Alexanderplatz

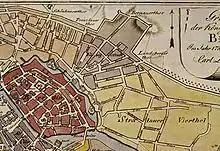
City map showing the (1789). The is shown in red, the royal suburbs northeast brown.

The George Gate became the most important of Berlin's city gates during the 16th century, being the main entry point for goods arriving along the roads to the north and north-east of the city, for example from , and , and the big Hanseatic cities on the Baltic Sea.